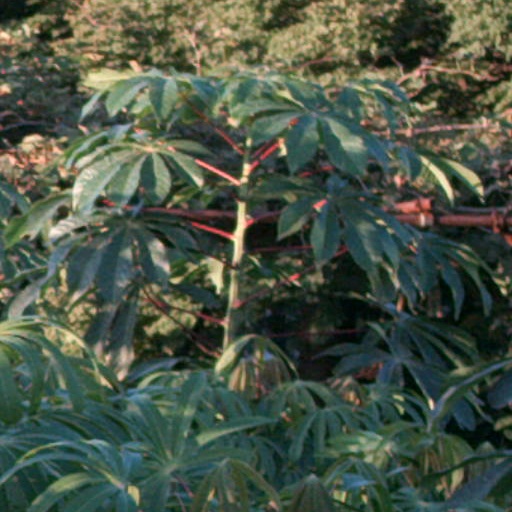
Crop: cassava